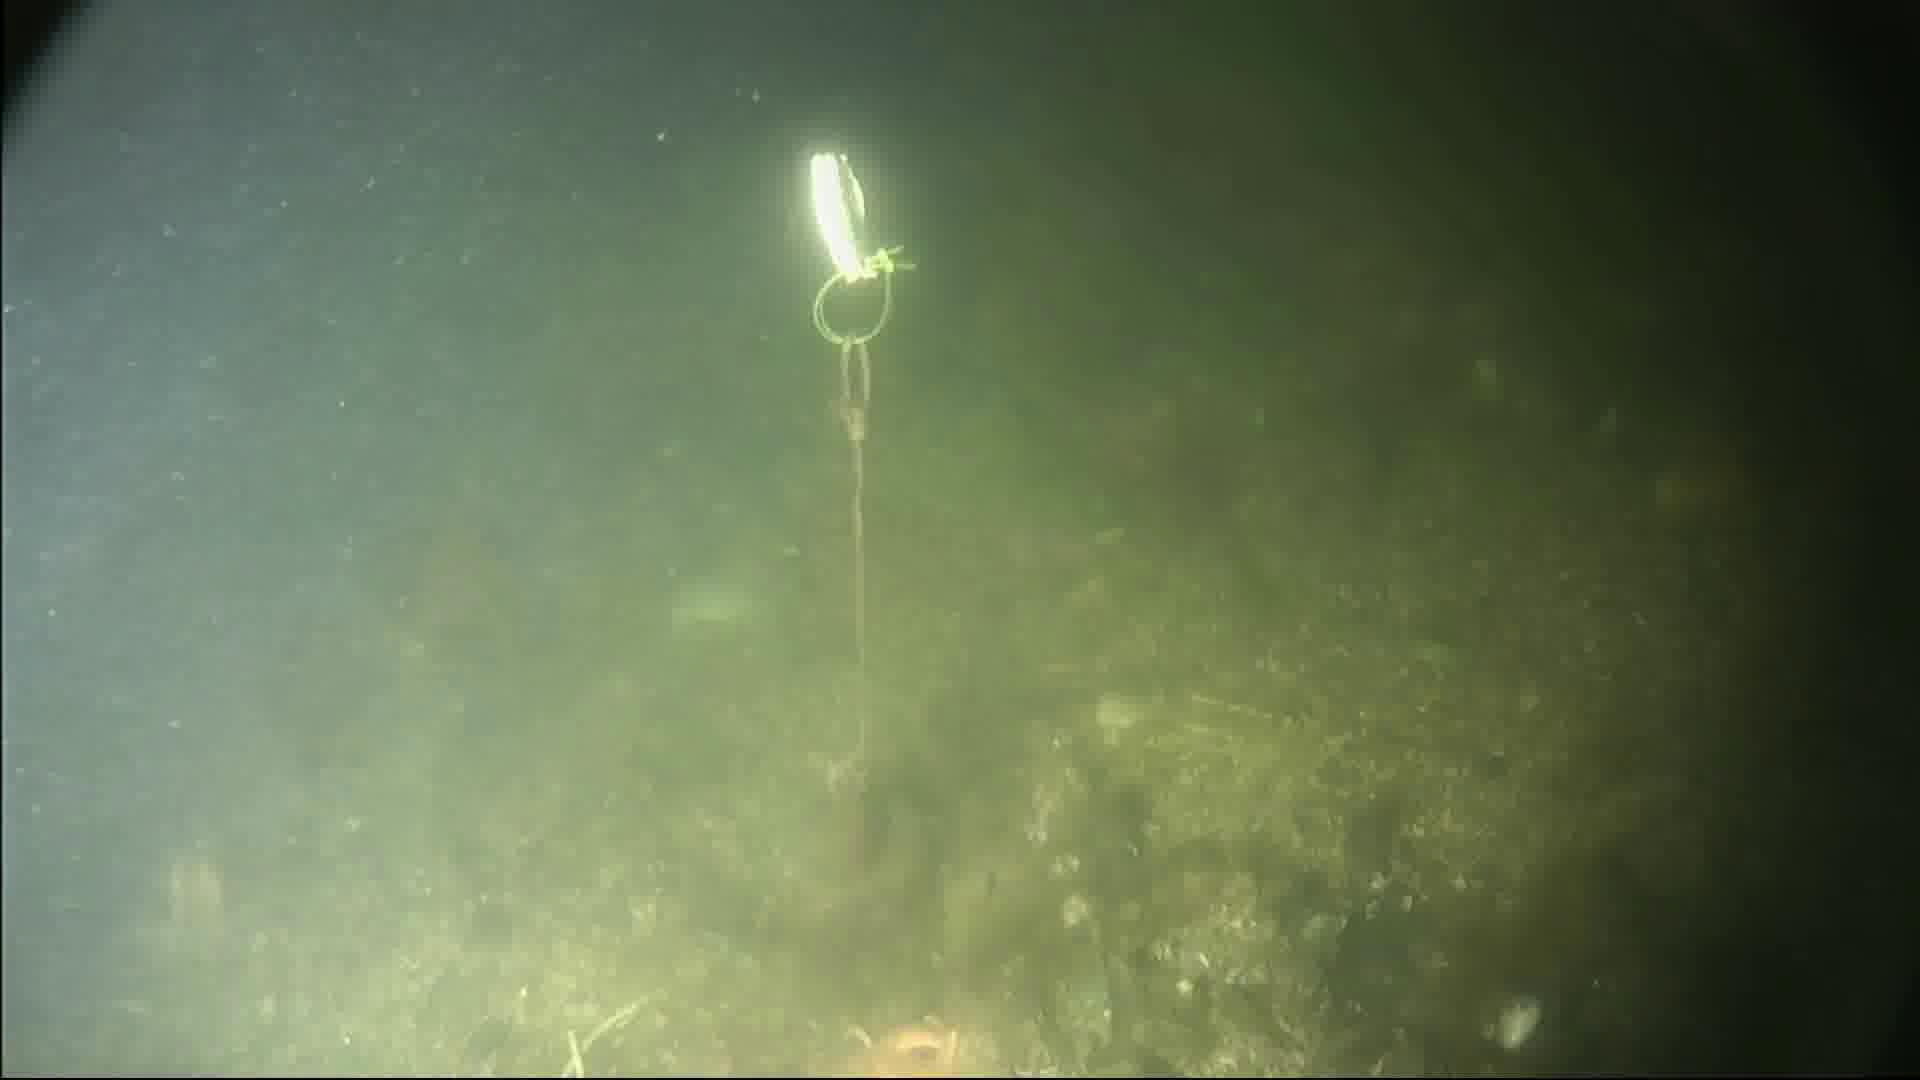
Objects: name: starfish
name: crab